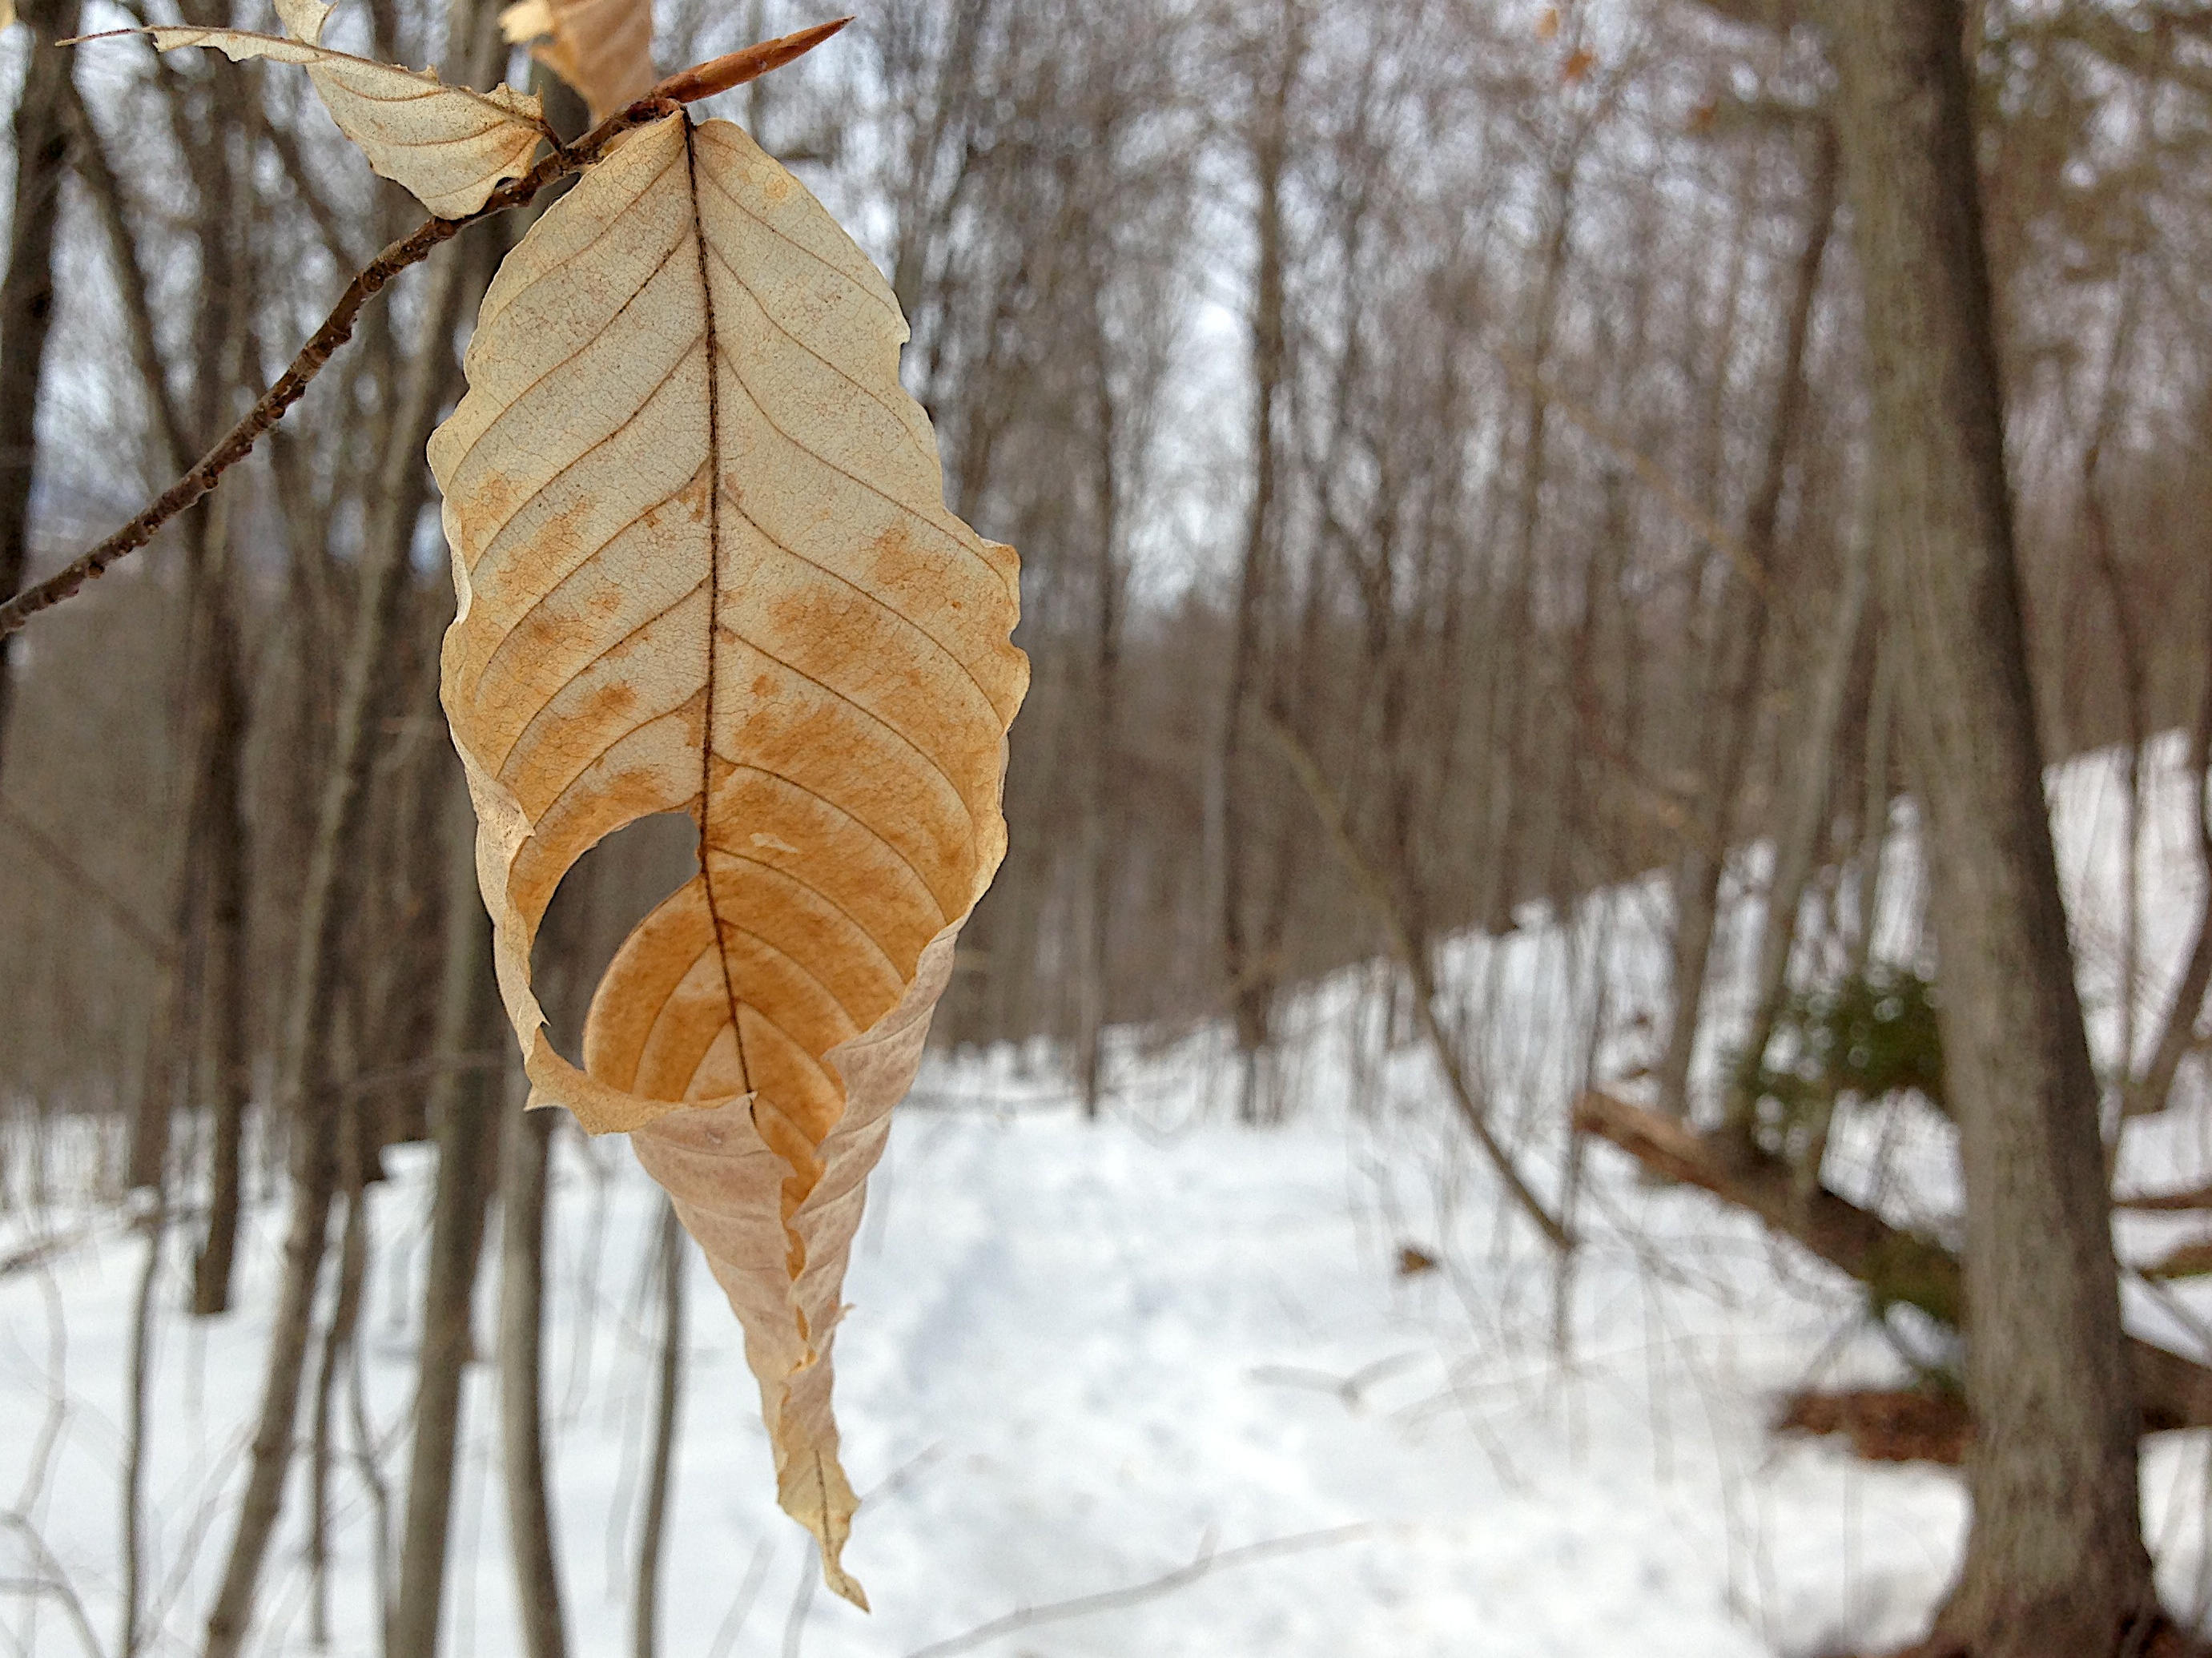
tree, nature, branch, snow, winter, plant, wood, sunlight, leaf, trunk, spring, autumn, weather, season, twig, grass family, plant stem, woody plant